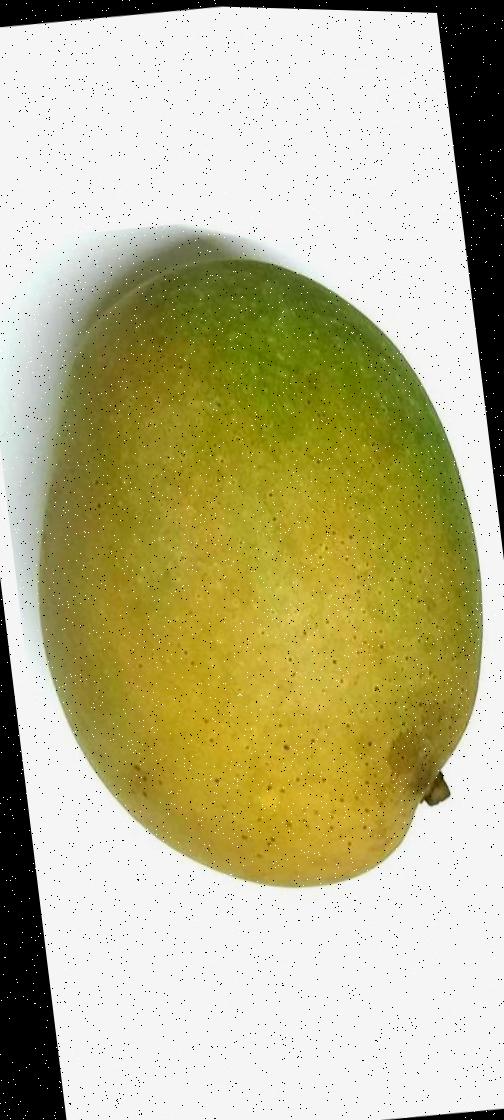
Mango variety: Shada